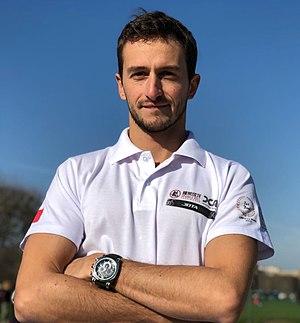
Stéphane Richelmi est un pilote automobile monégasque né le 17 mars 1990 à Monaco.